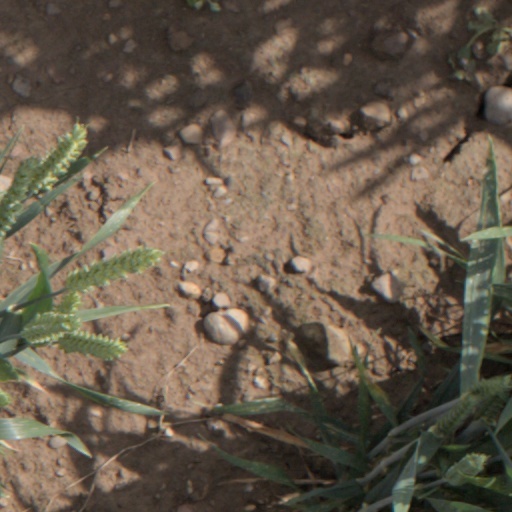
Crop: wheat